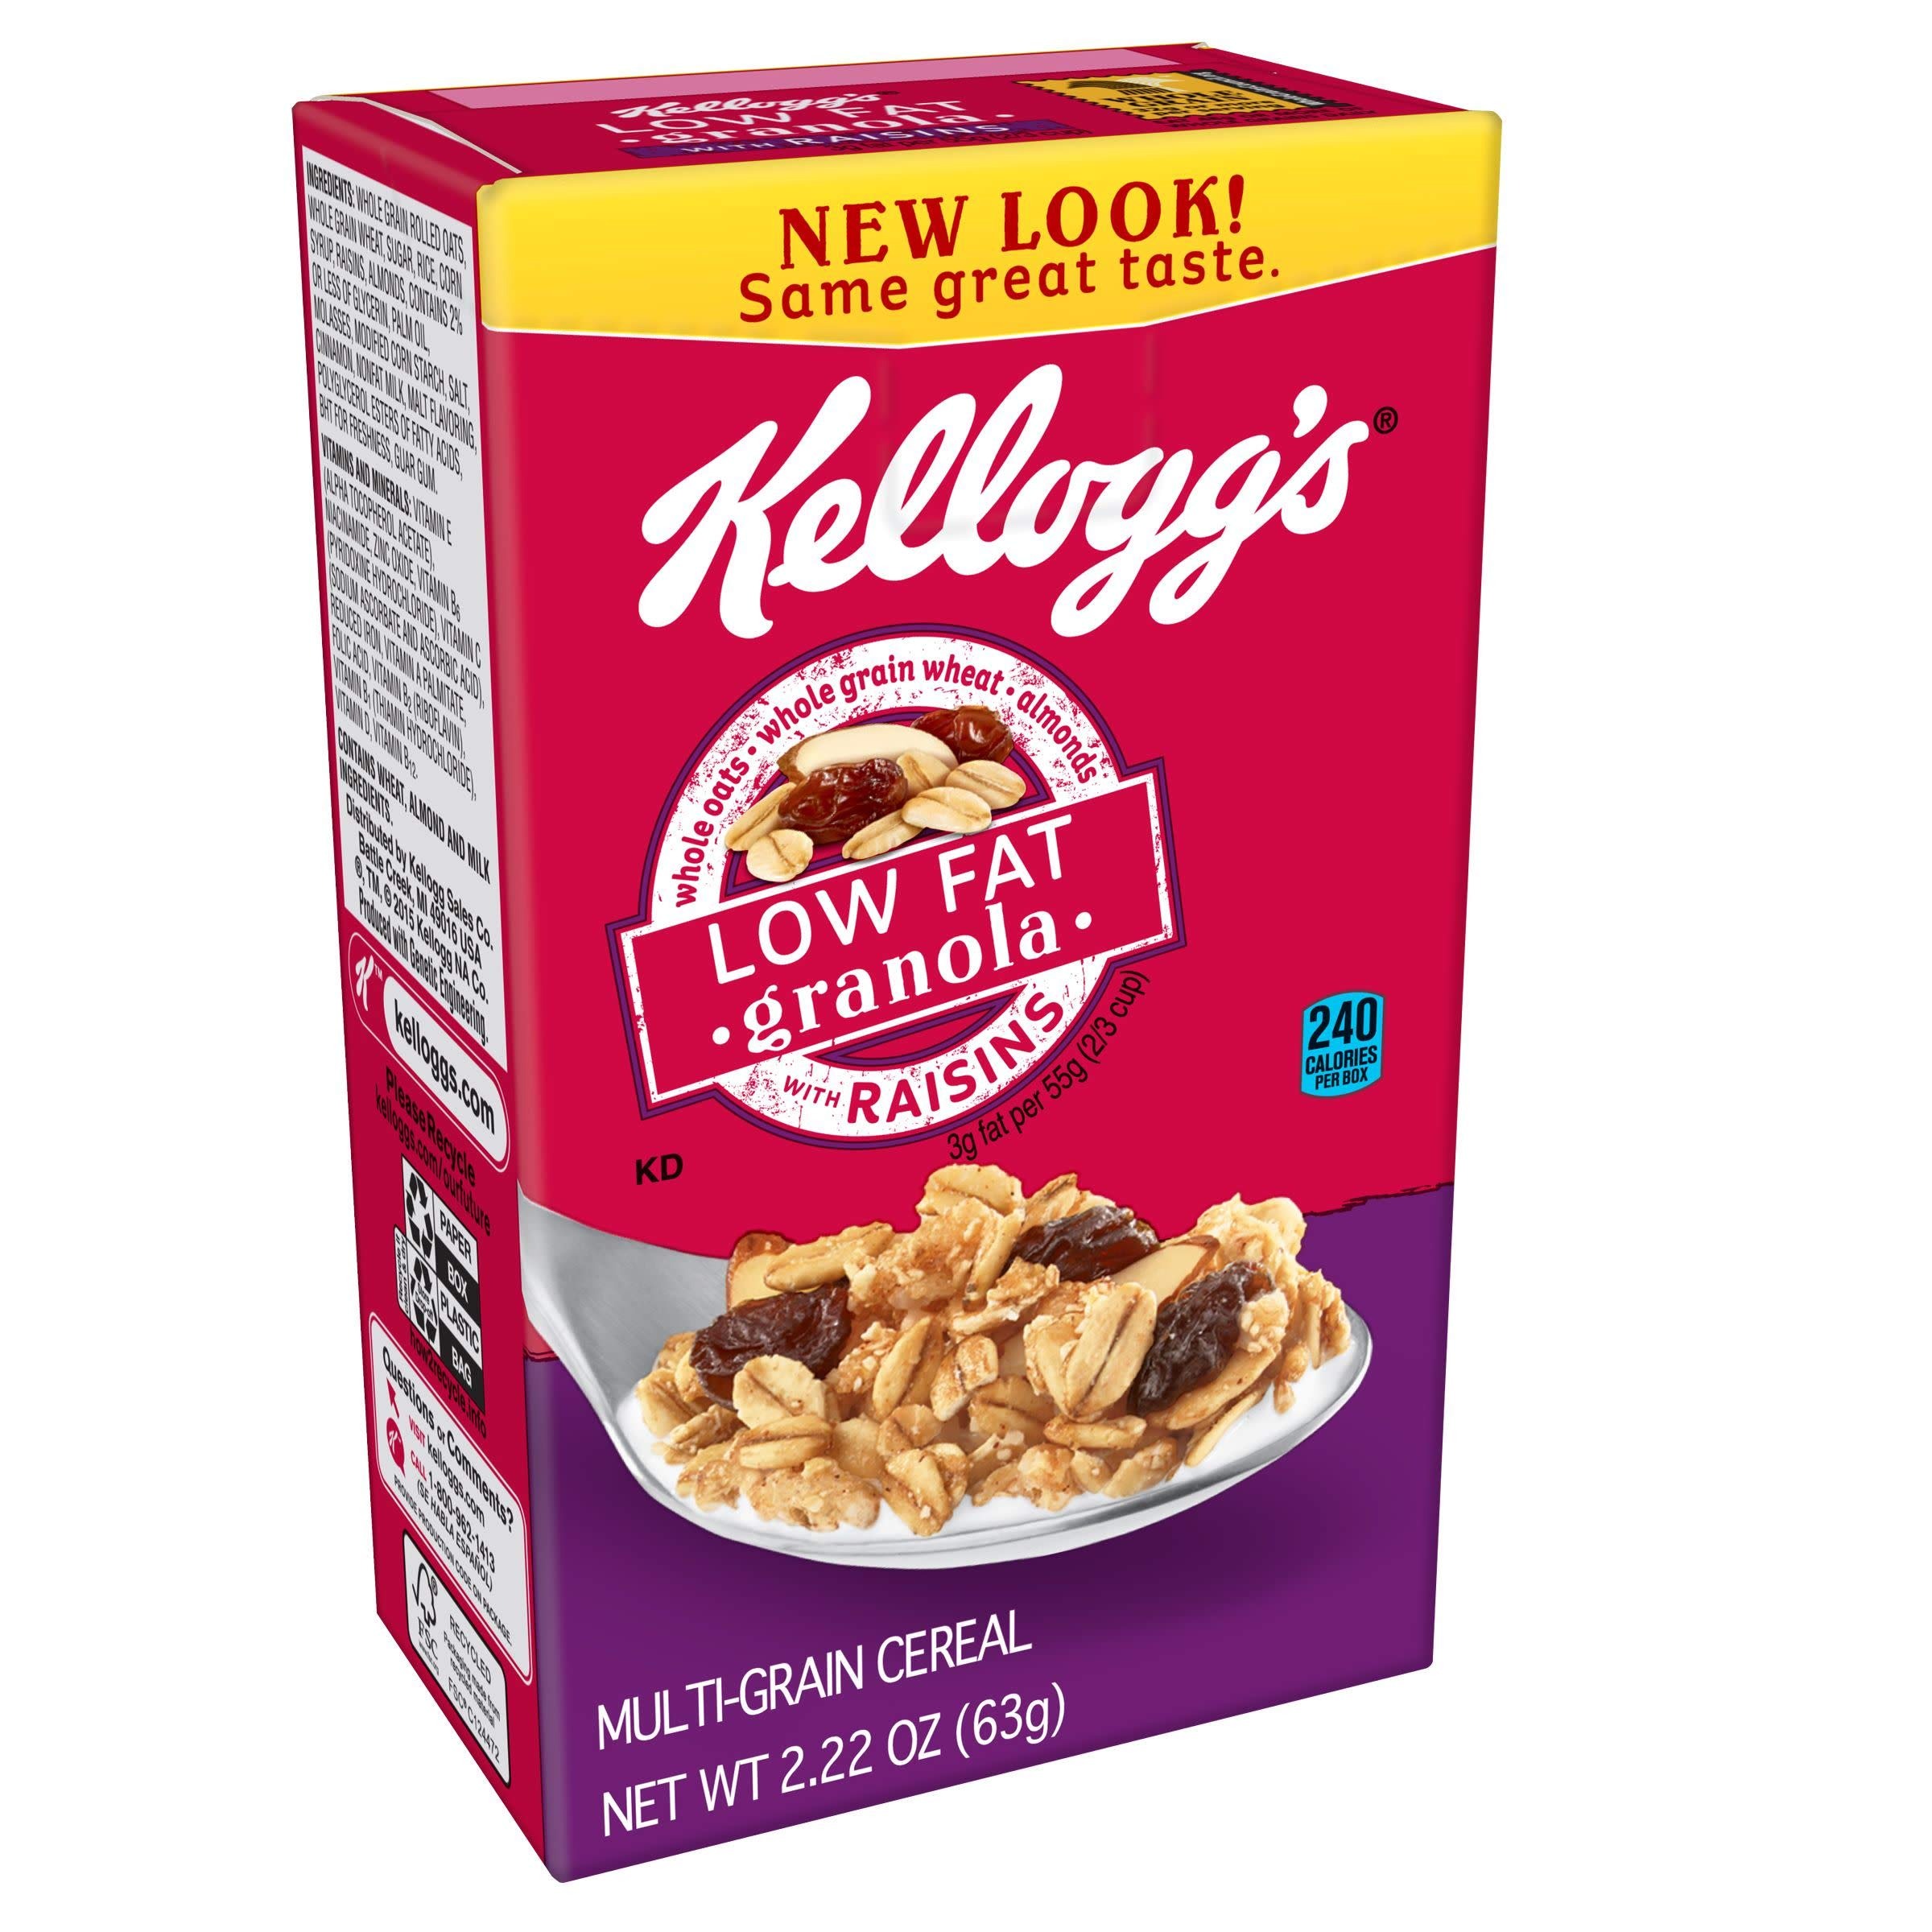
Item Name: Kellogg's Low Fat Granola Cereal, With Raisins, 2.22oz (70 Count)
Bullet Point 1: Packed in 2.22oz individual boxes, Kellogg’s Low Fat Granola with Raisins is here to fuel your mornings with a scrumptious combo of whole oats, whole-grain wheat and crunchy almonds
Bullet Point 2: Enjoy at breakfast or add to yogurt for a snack at the office Place in the breakfast bar, or near the milk station
Bullet Point 3: This item is a good fit for Convenience Stores, Recreation, Lodging, Hospitals, Transportation, B&I, Colleges/Universities, Military, Caterers
Bullet Point 4: Kellogg's Low Fat Granola with Raisins is a classic recipe sure to satisfy the granola lover in your family; hearty and wholesome, it is a great energizer any time of day
Bullet Point 5: Ready to eat cereal in 2.2oz individual boxes are packaged for freshness, 70 case count, 12.130 IN x 9.940 IN x 15.000 IN
Value: 155.4
Unit: Ounce

Price: 129.99